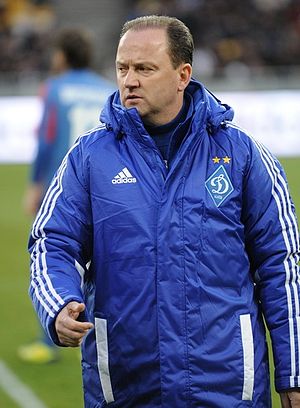
Igor Belanov
Igor Ivanovitj Belanov, er en tidligere sovjetisk og ukrainsk fodboldspiller, mest kendt for sin tid hos Dynamo Kijev og Borussia Mönchengladbach. Han blev kåret til Årets Fodboldspiller i Europa i 1986.